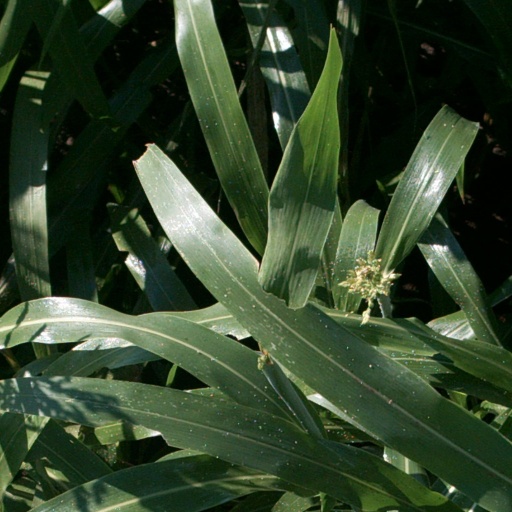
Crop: sorghum